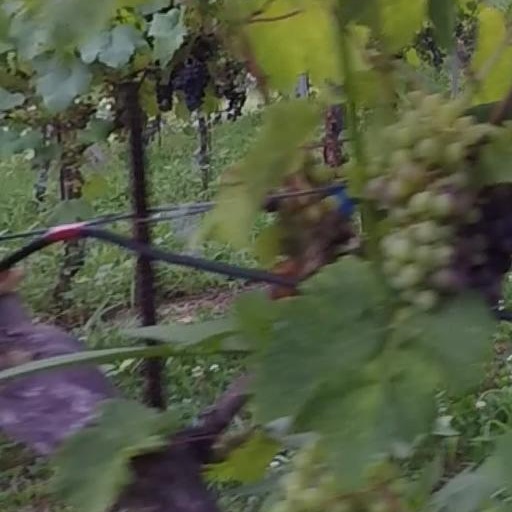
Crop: grape